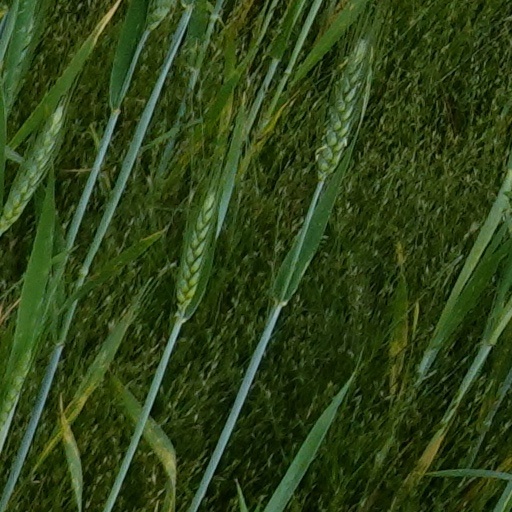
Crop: wheat